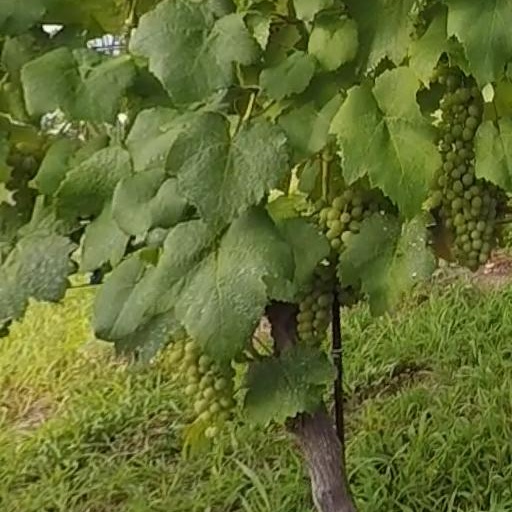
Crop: grape